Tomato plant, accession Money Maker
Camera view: tilt-top (135 deg); turntable rotation: 240 degrees
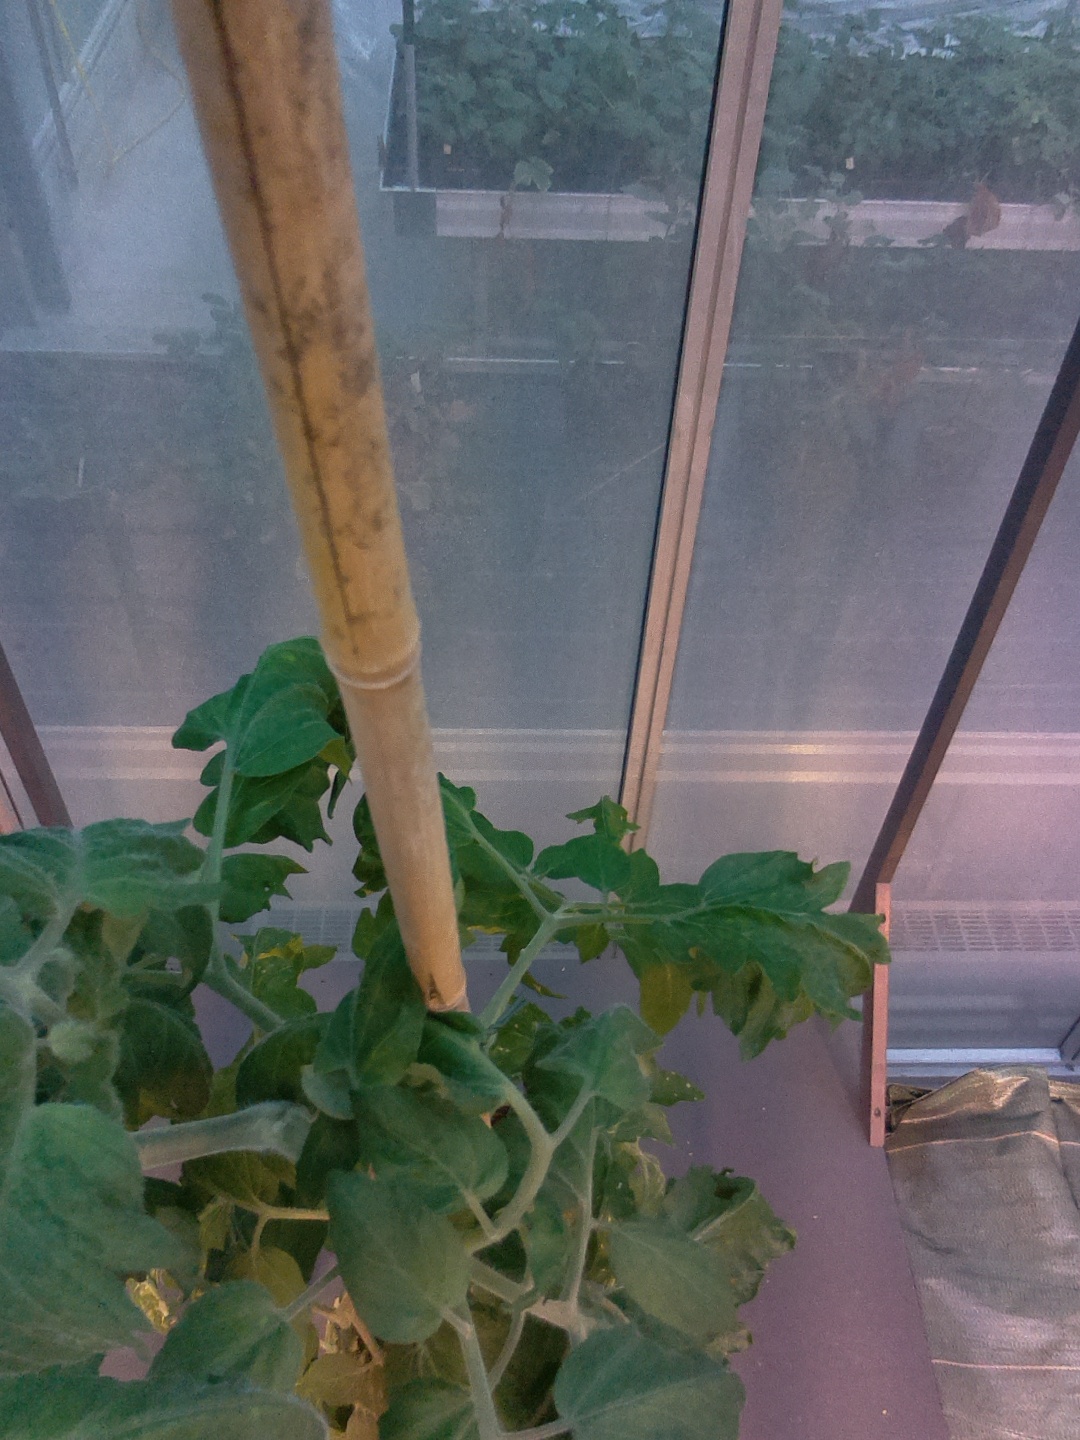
BBCH growth stage 65: Full flowering, 50%-60% of flowers open, first petals falling